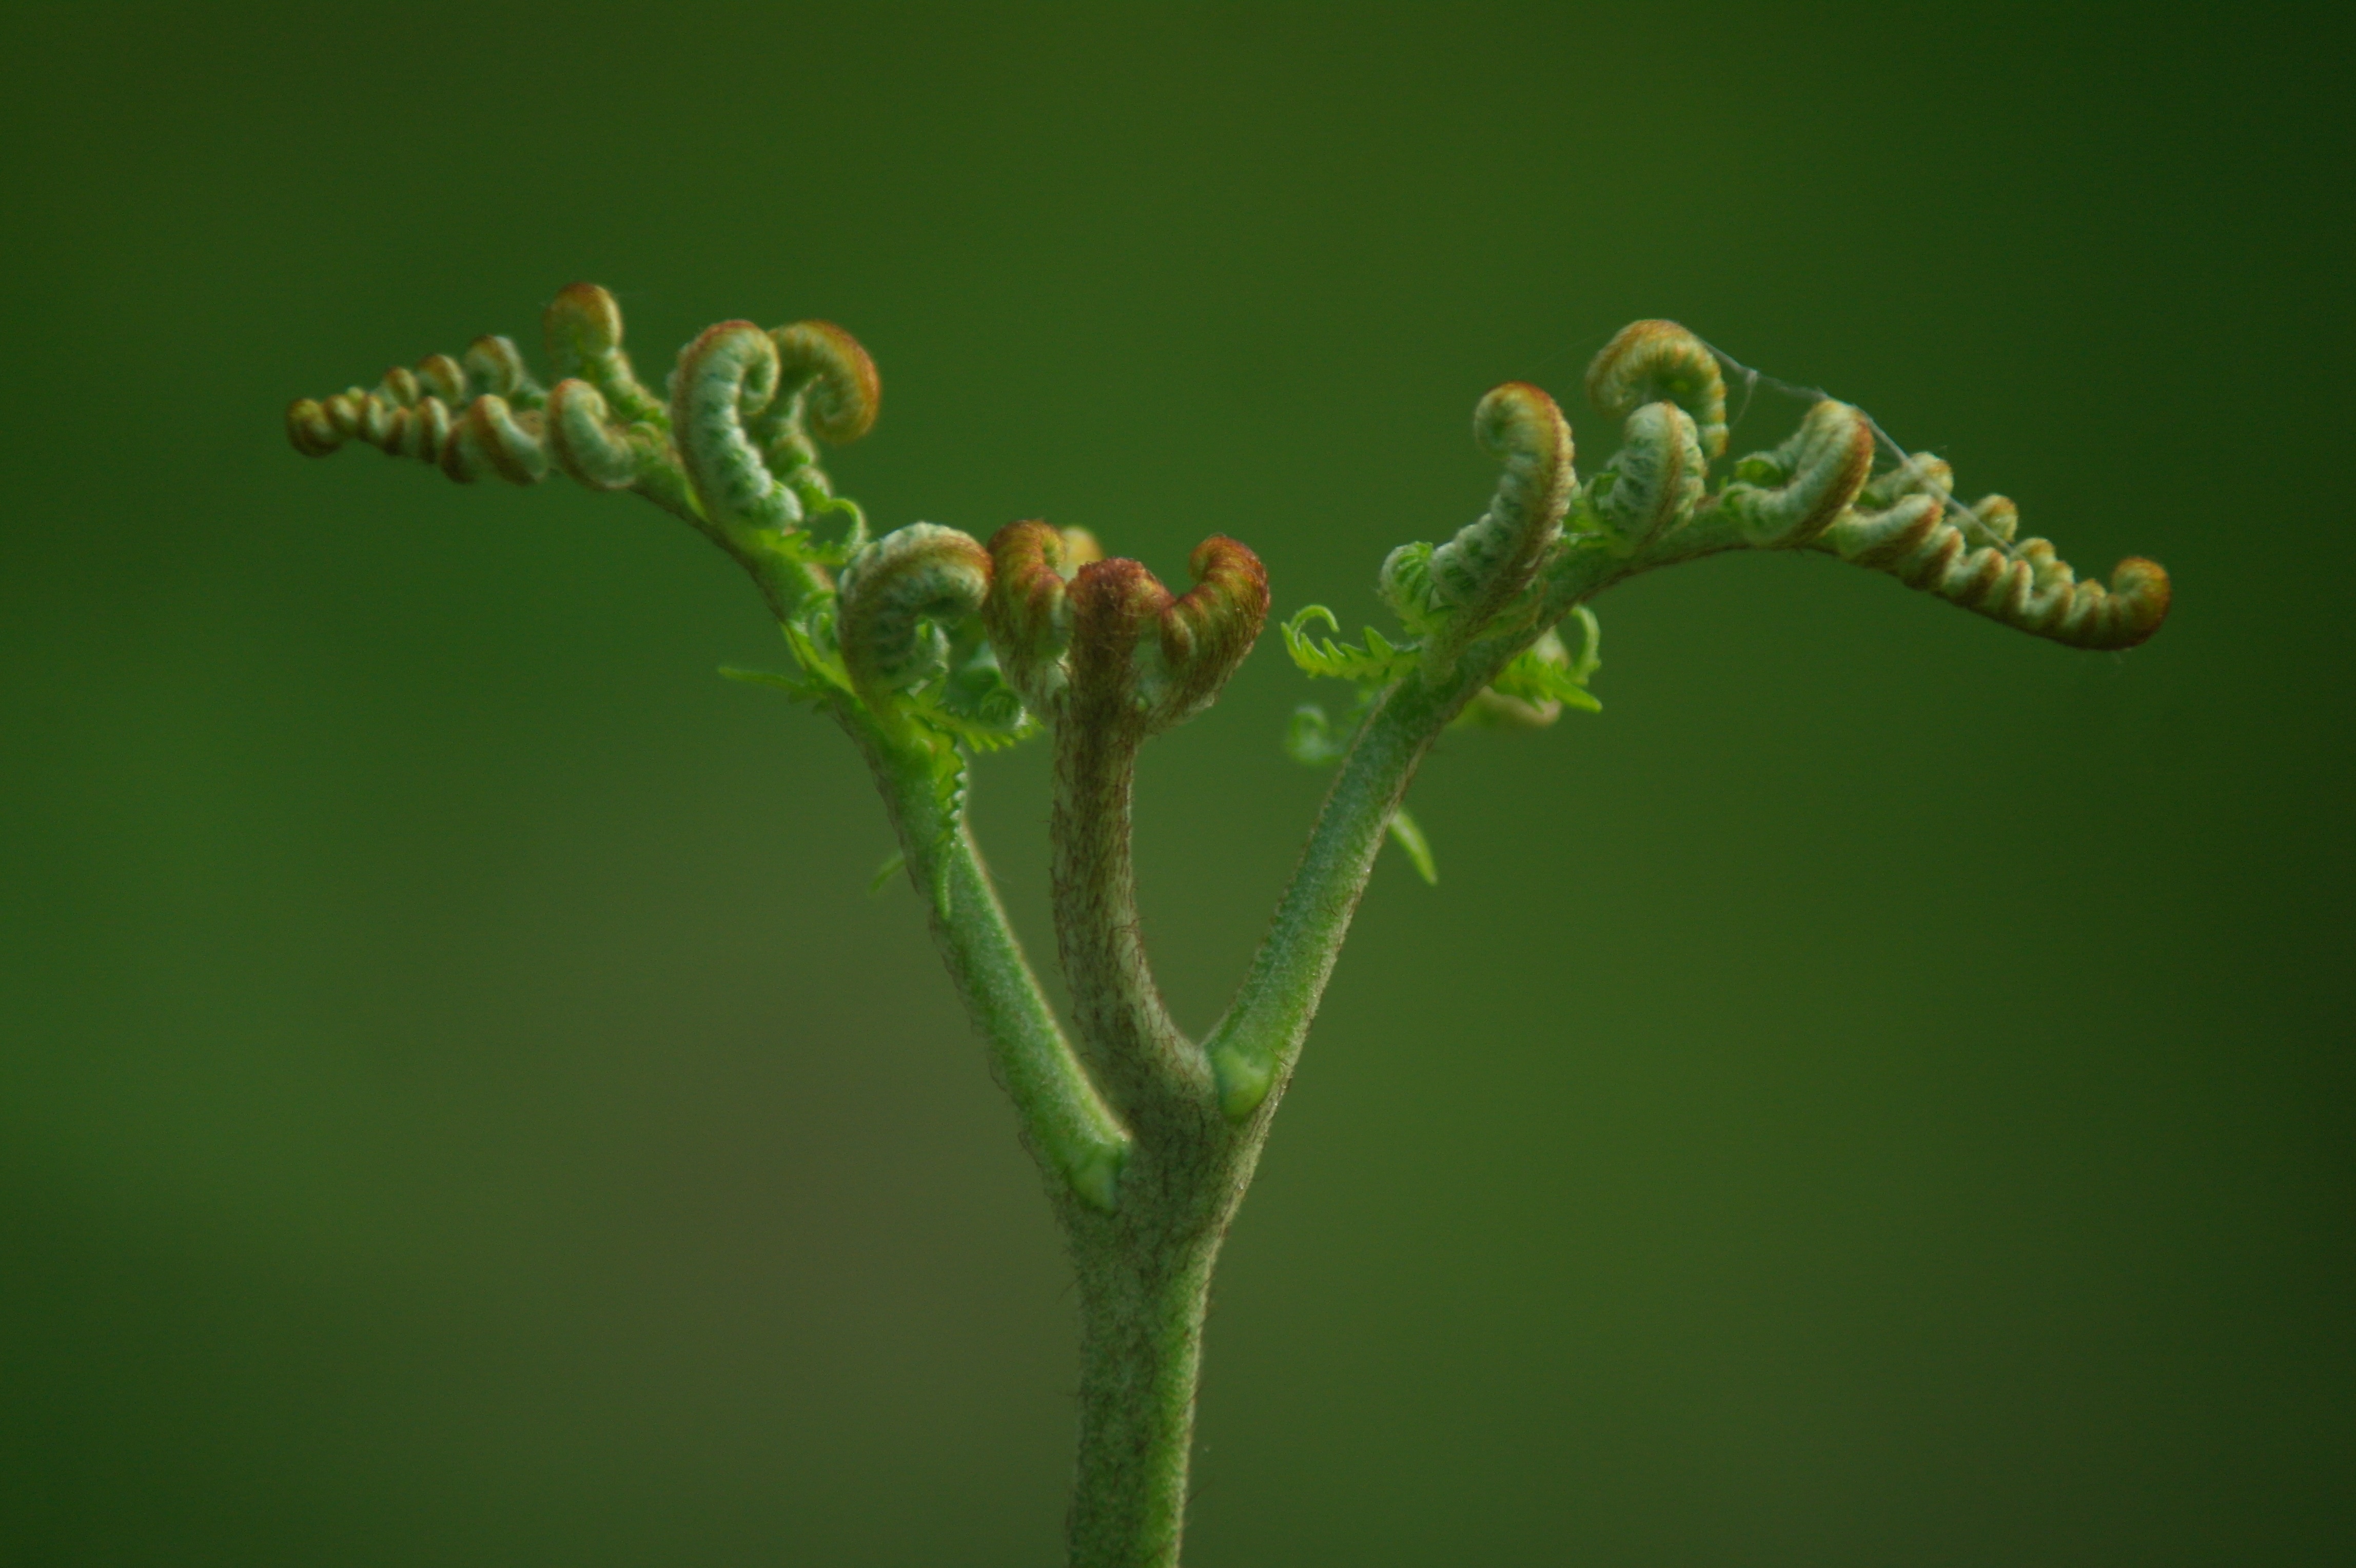
nature, grass, branch, plant, photography, leaf, flower, green, herb, insect, botany, flora, wildflower, close up, bud, macro photography, flowering plant, grass family, plant stem, land plant, ferns and horsetails